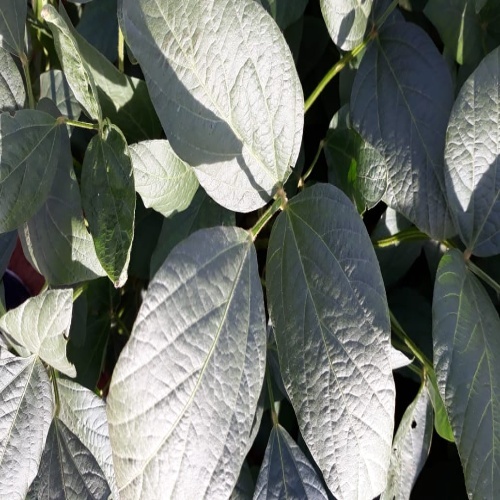
Label: Diabrotica_speciosa